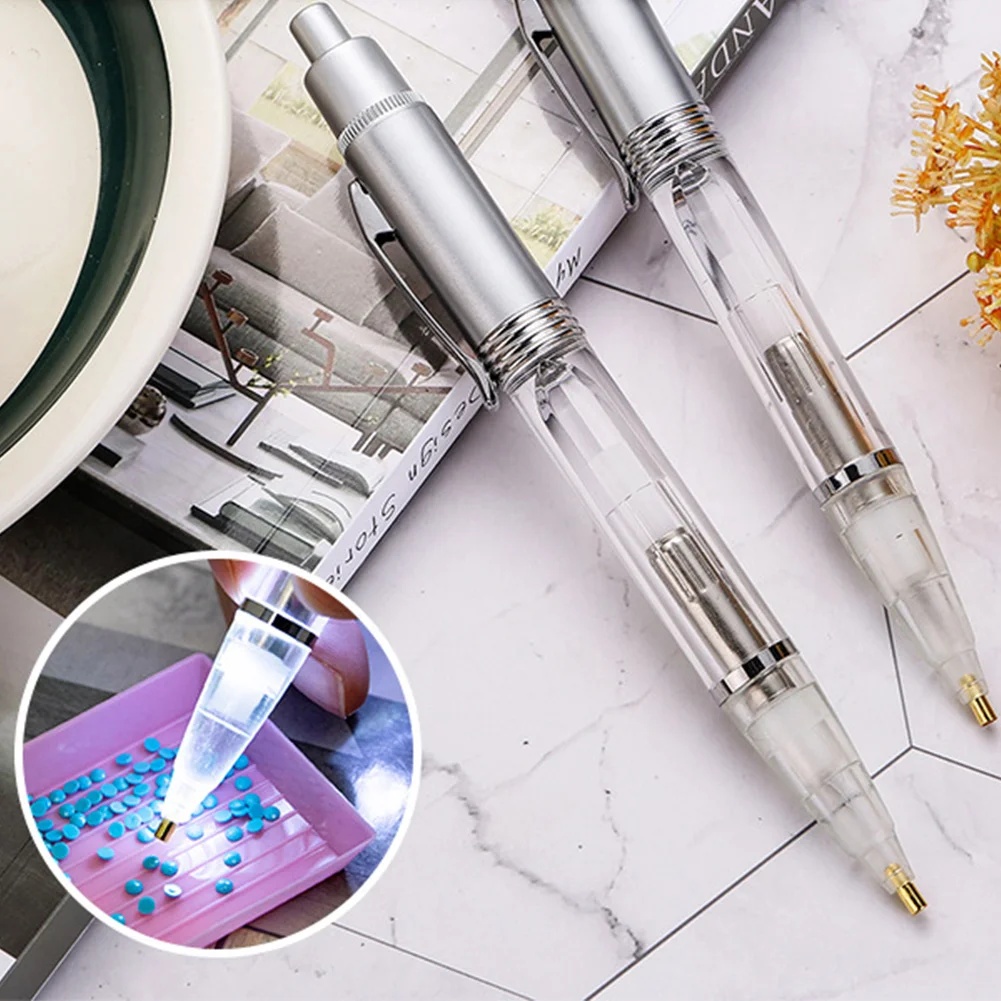
Beleuchtung leuchtender Piont Bohrstift
5D DIY Diamant Malstift mit Beleuchtung Leuchtende Spitze Bohrer Bleistift Punktierung Stift Strass Bild Zeichenwerkzeuge Künstler Zubehör für Handwerk Spezifikation: Name: Weißer leuchtender Punktbohrstift Farbe: Weiß Größe: Stiftlänge 15cm / 5.91in Gewicht: 17.2g Funktion: Diamant Lackierpunkt Diamant Beschreibung: Klebriges Teil mit Beleuchtungsfunktion, einfach zu bedienen und bequem, keine Verschwendung von Energie, effektiv, um bei schwachem Licht klar zu sehen. Anmerkung: Aufgrund des unterschiedlichen Monitor- und Lichteffekts kann die tatsächliche Farbe des Elements geringfügig von der auf den Bildern gezeigten Farbe abweichen. Vielen Dank! Bitte erlauben Sie 1-2cm Messabweichung aufgrund der manuellen Messung. 1 x Punkt Bohrstift 1 X Point Drill Pen
Brand: wolke
Category: Arts & Entertainment > Hobbies & Creative Arts > Arts & Crafts > Art & Crafting Tools > Craft Measuring & Marking Tools > Wood Burning Tools